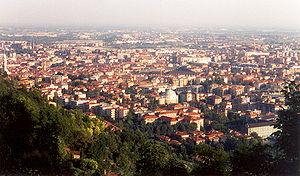
Cet article retrace l'histoire de Bergame, ville de Lombardie sise au pied des Alpes, fondée par les Cénomans et connue, dans l'Antiquité, sous le nom de Bergomum. Sous Rome, elle fut chef-lieu de la région XI et siège épiscopal à partir de la moitié du IVᵉ siècle. Prise et saccagée par Attila en 452, elle se rétablit pour devenir le centre d'un duché lombard. Sous les Francs, Bergame est le siège d'un comté. Aux Xᵉ-XIᵉ siècle, elle passe sous la tutelle de l’évêque. Au temps des cités-états, elle est déchirée entre les factions de l’aristocratie locale, ce qui suscite l'émergence des classes populaires. Cet affaiblissement favorise les ingérences extérieures : à partir de 1329, elle passe sous la tutelle des Visconti de Milan. En 1412, elle est assiégée par Facino Cane, puis, en 1419, par Carmagnola, qui finit par s'en emparer, pour le compte de Venise, en 1427. En 1797, Bonaparte la rattache à la République cisalpine, puis au Royaume d'Italie. Elle suit ensuite l'histoire de la Lombardie sous domination autrichienne.